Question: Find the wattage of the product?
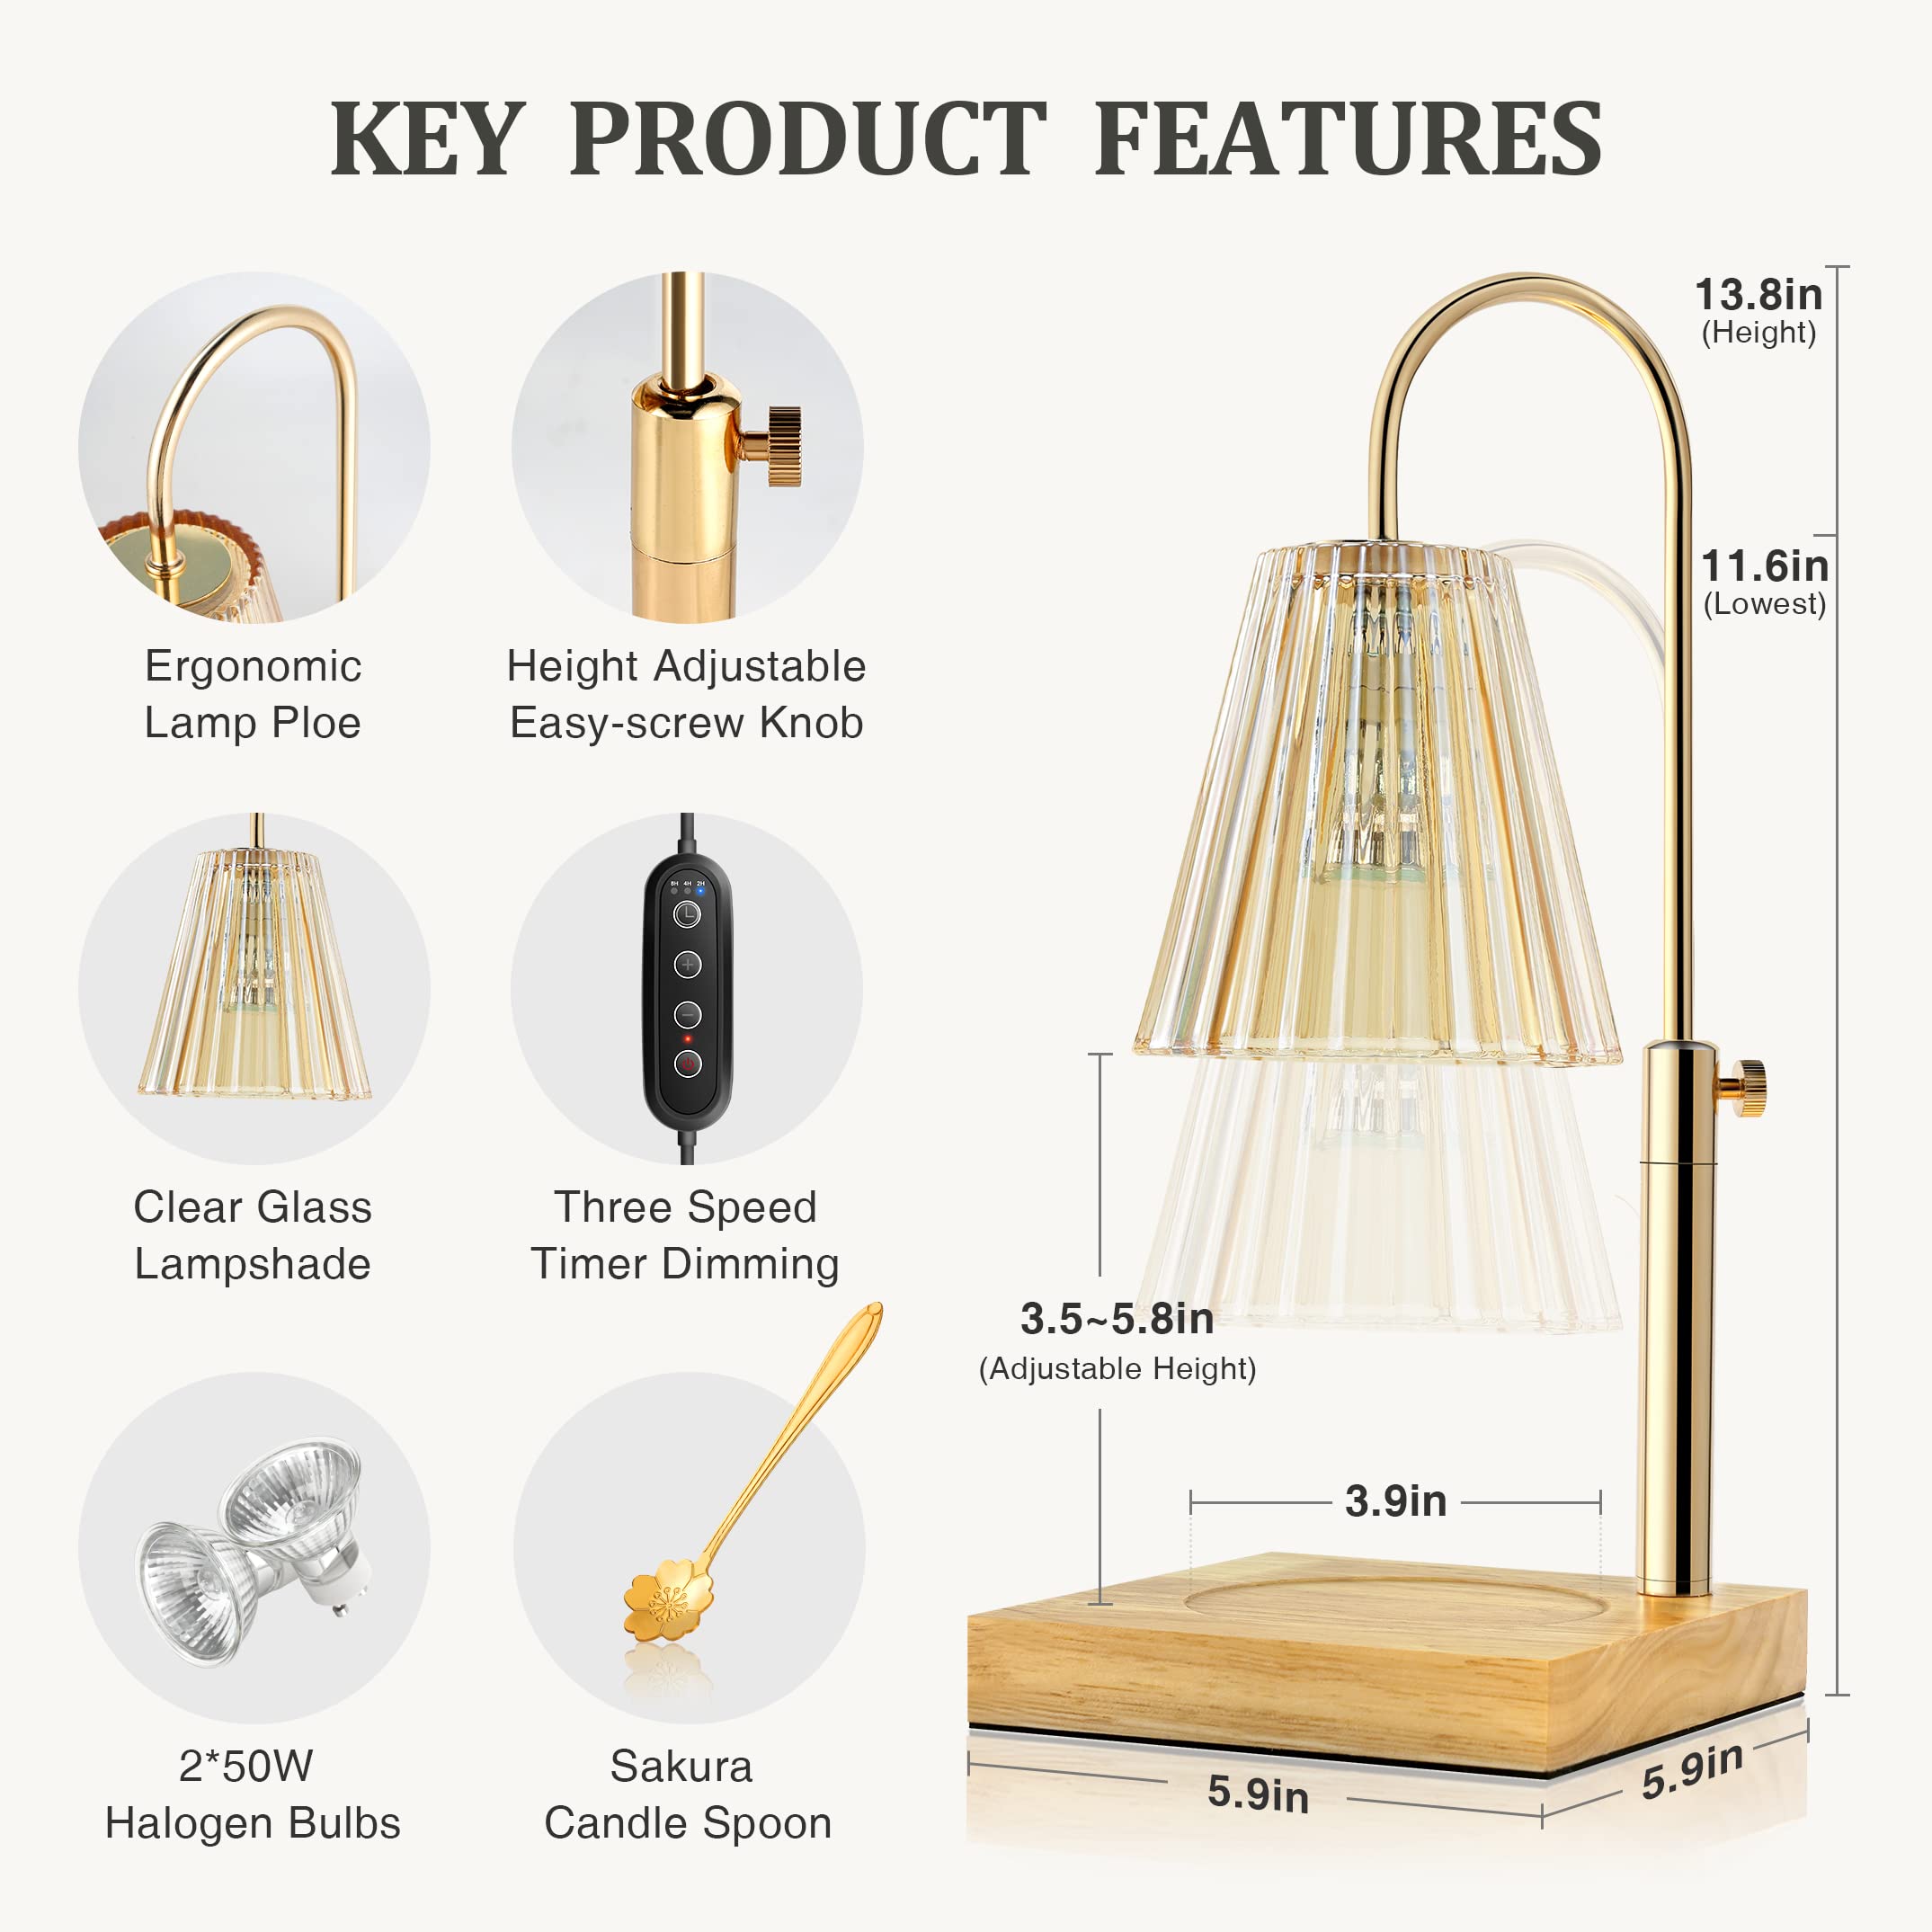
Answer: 50.0 watt